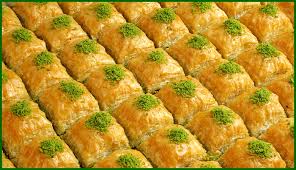
Yemek: baklava